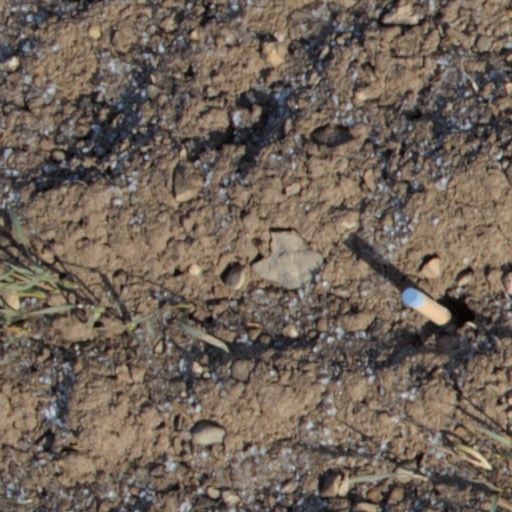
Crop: wheat